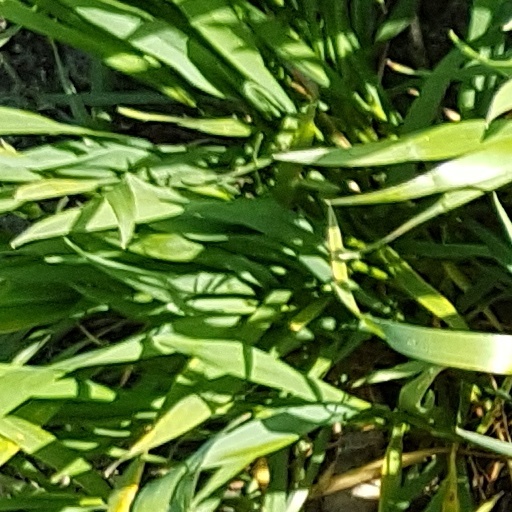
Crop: wheat